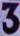
Number: 3